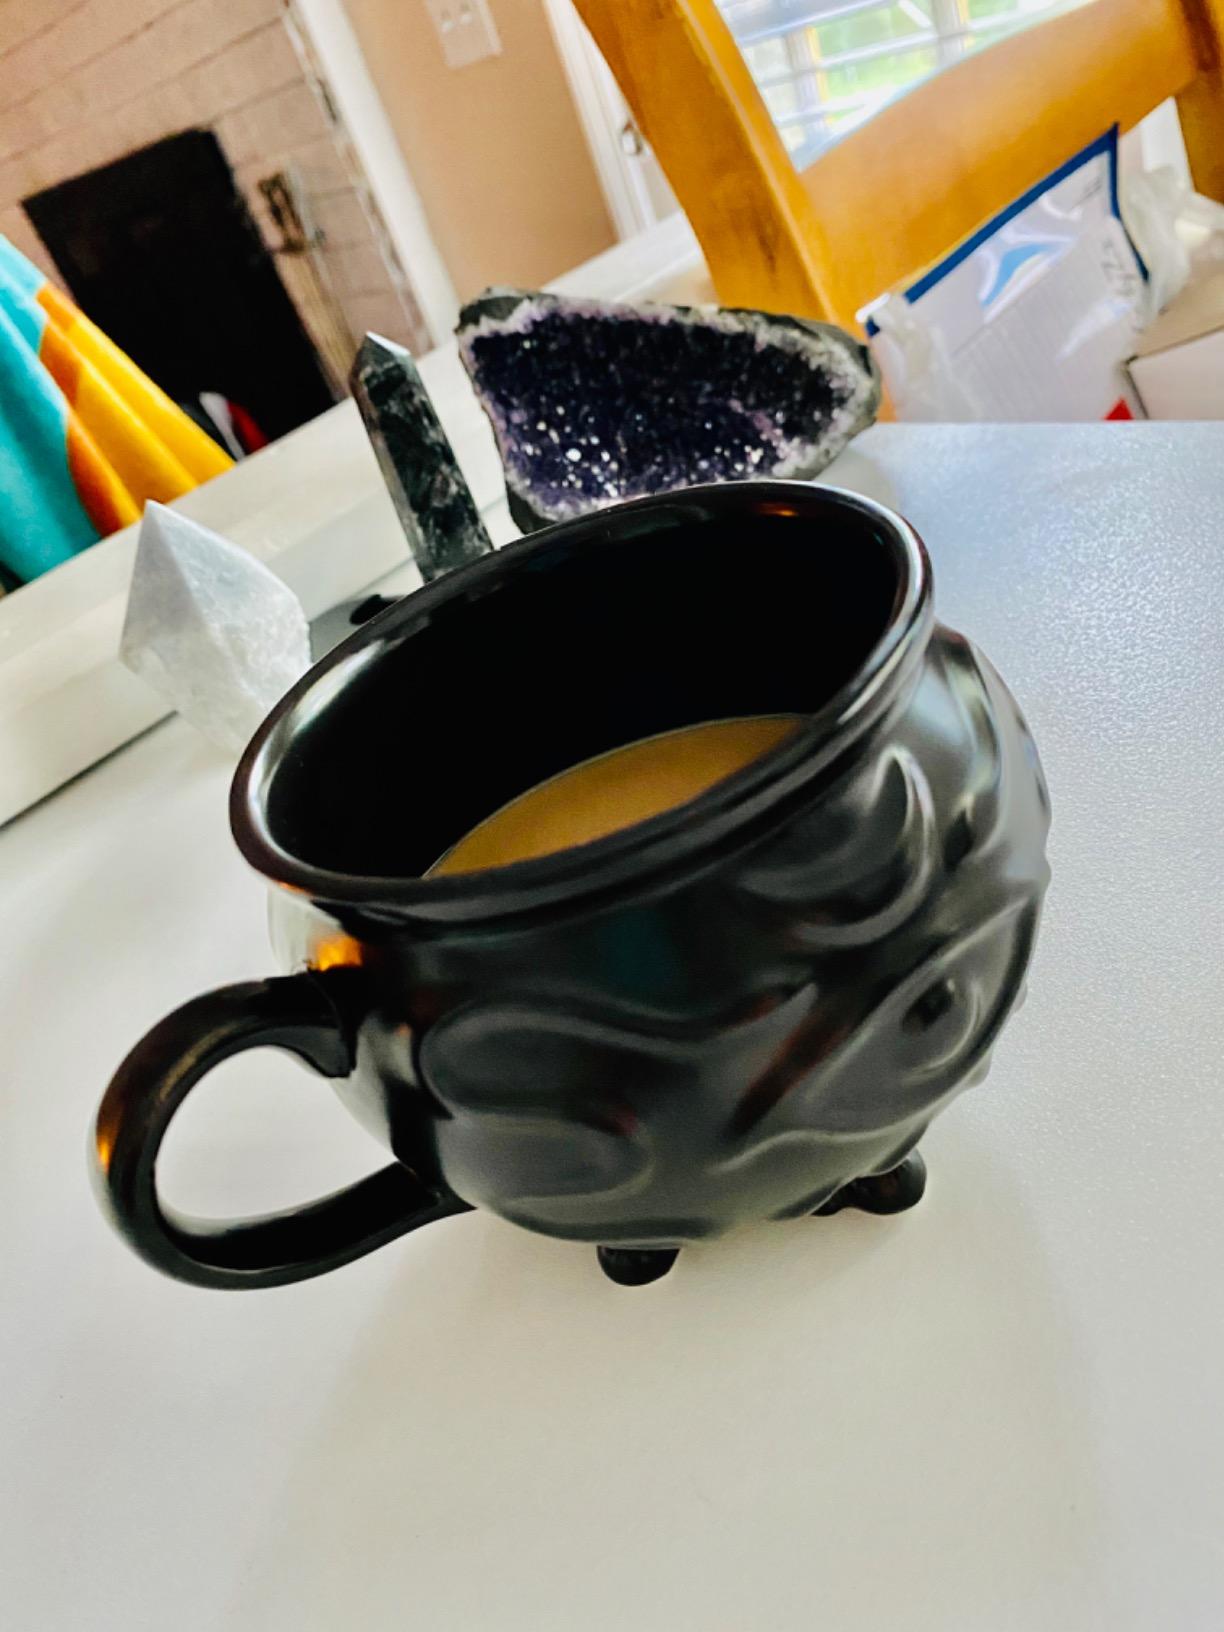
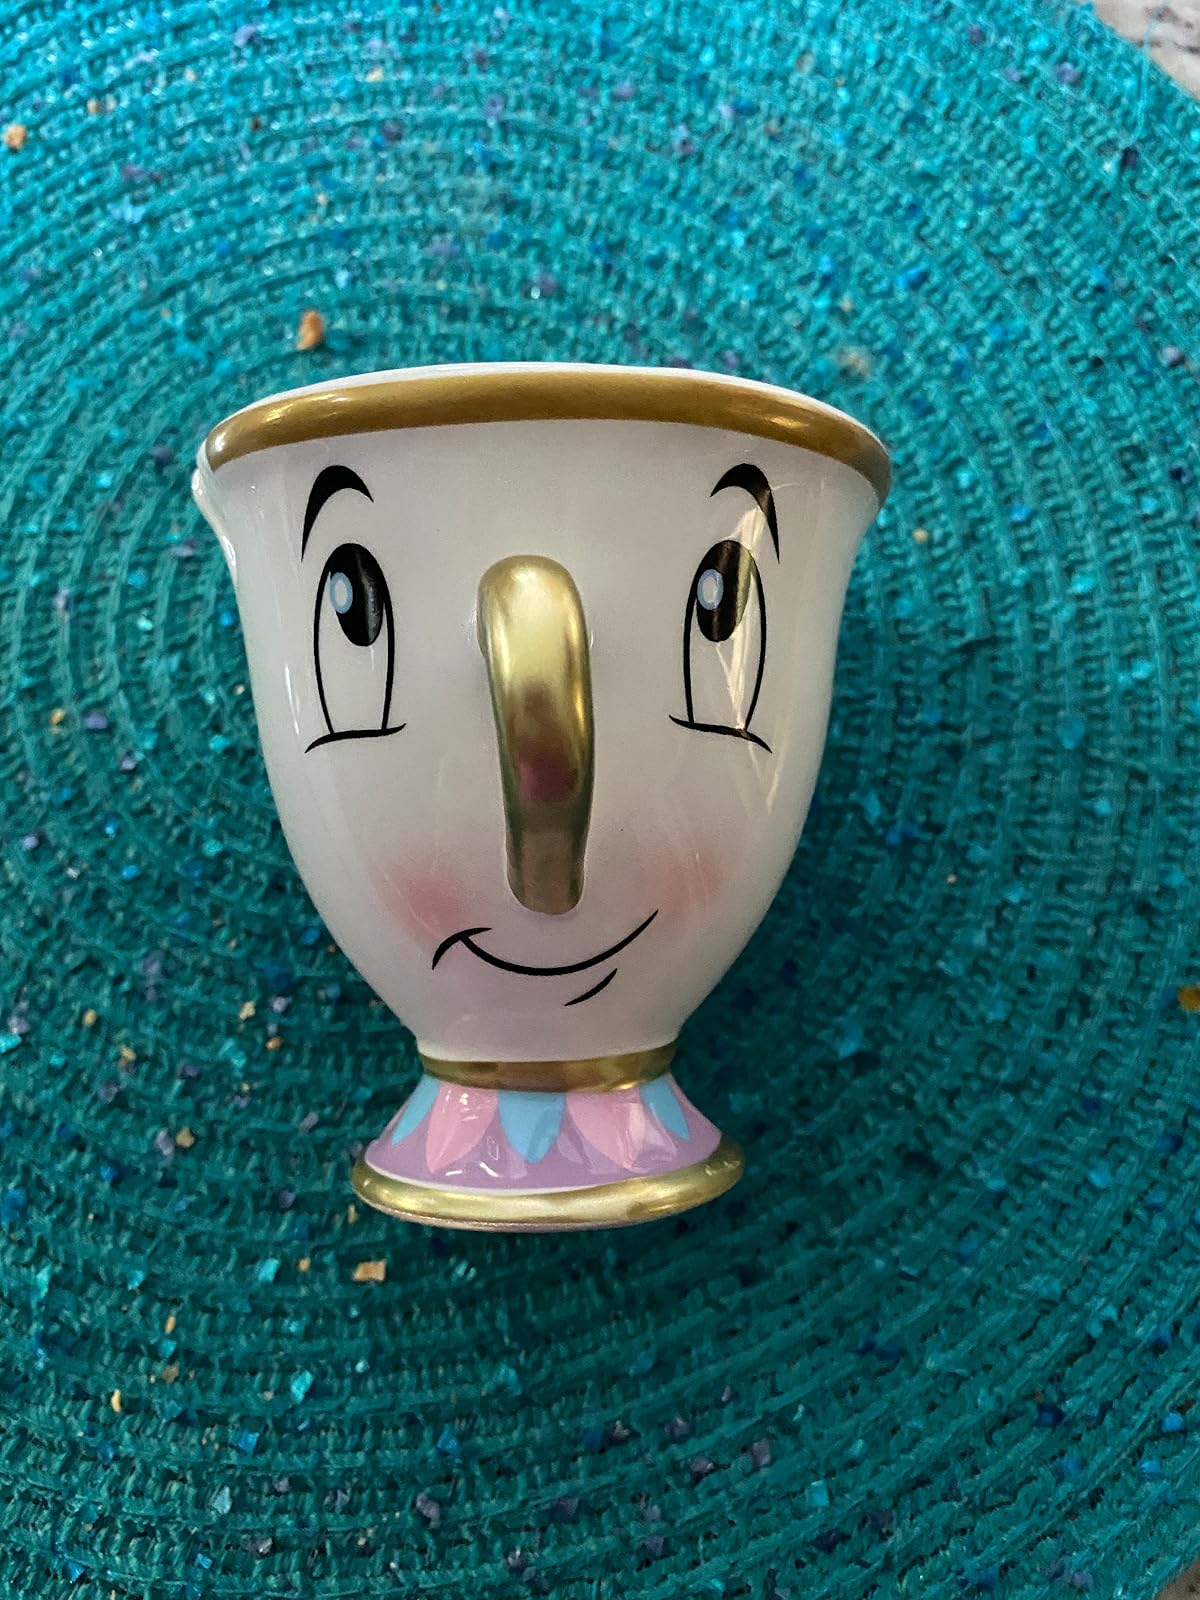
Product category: items_mug
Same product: no